Syston and Peterborough Railway

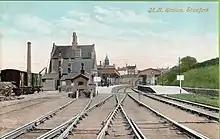
Stamford railway station

Notwithstanding Lord Harborough's obstructive tactics, the Midland Railway had got the authorising act for its line, and at length was able to construct the line, if not to its preferred alignment near Saxby.